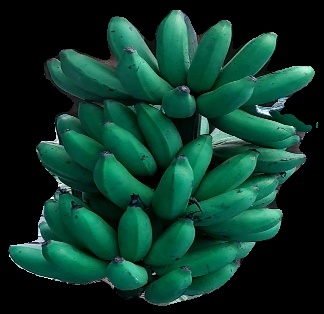
Variety: rasbale
Grade: grade3